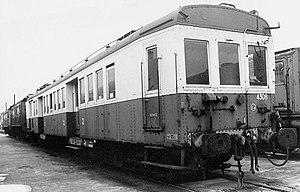
Les Z 4300 sont des automotrices circulant sous caténaire 1 500 V continu et mise en service en 1926 par la compagnie du Midi sous la dénomination Z 23000.